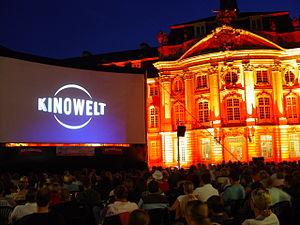
Une salle de cinéma ou un cinéma est un lieu où est organisée la projection de films cinématographiques. Ce terme peut désigner aussi le regroupement dans un même endroit de plusieurs salles, qui projettent généralement des films différents à plusieurs horaires.